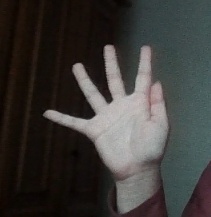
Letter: sheen